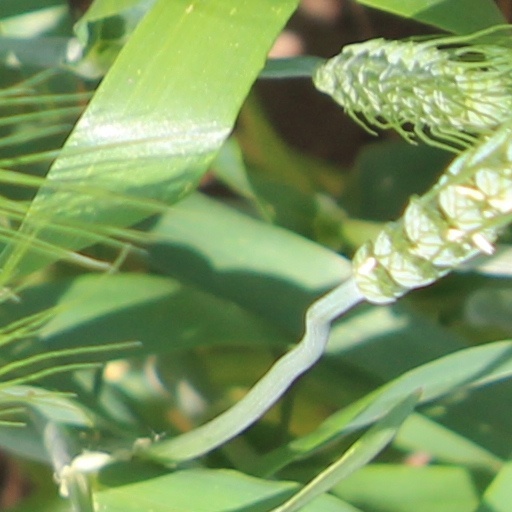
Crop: wheat